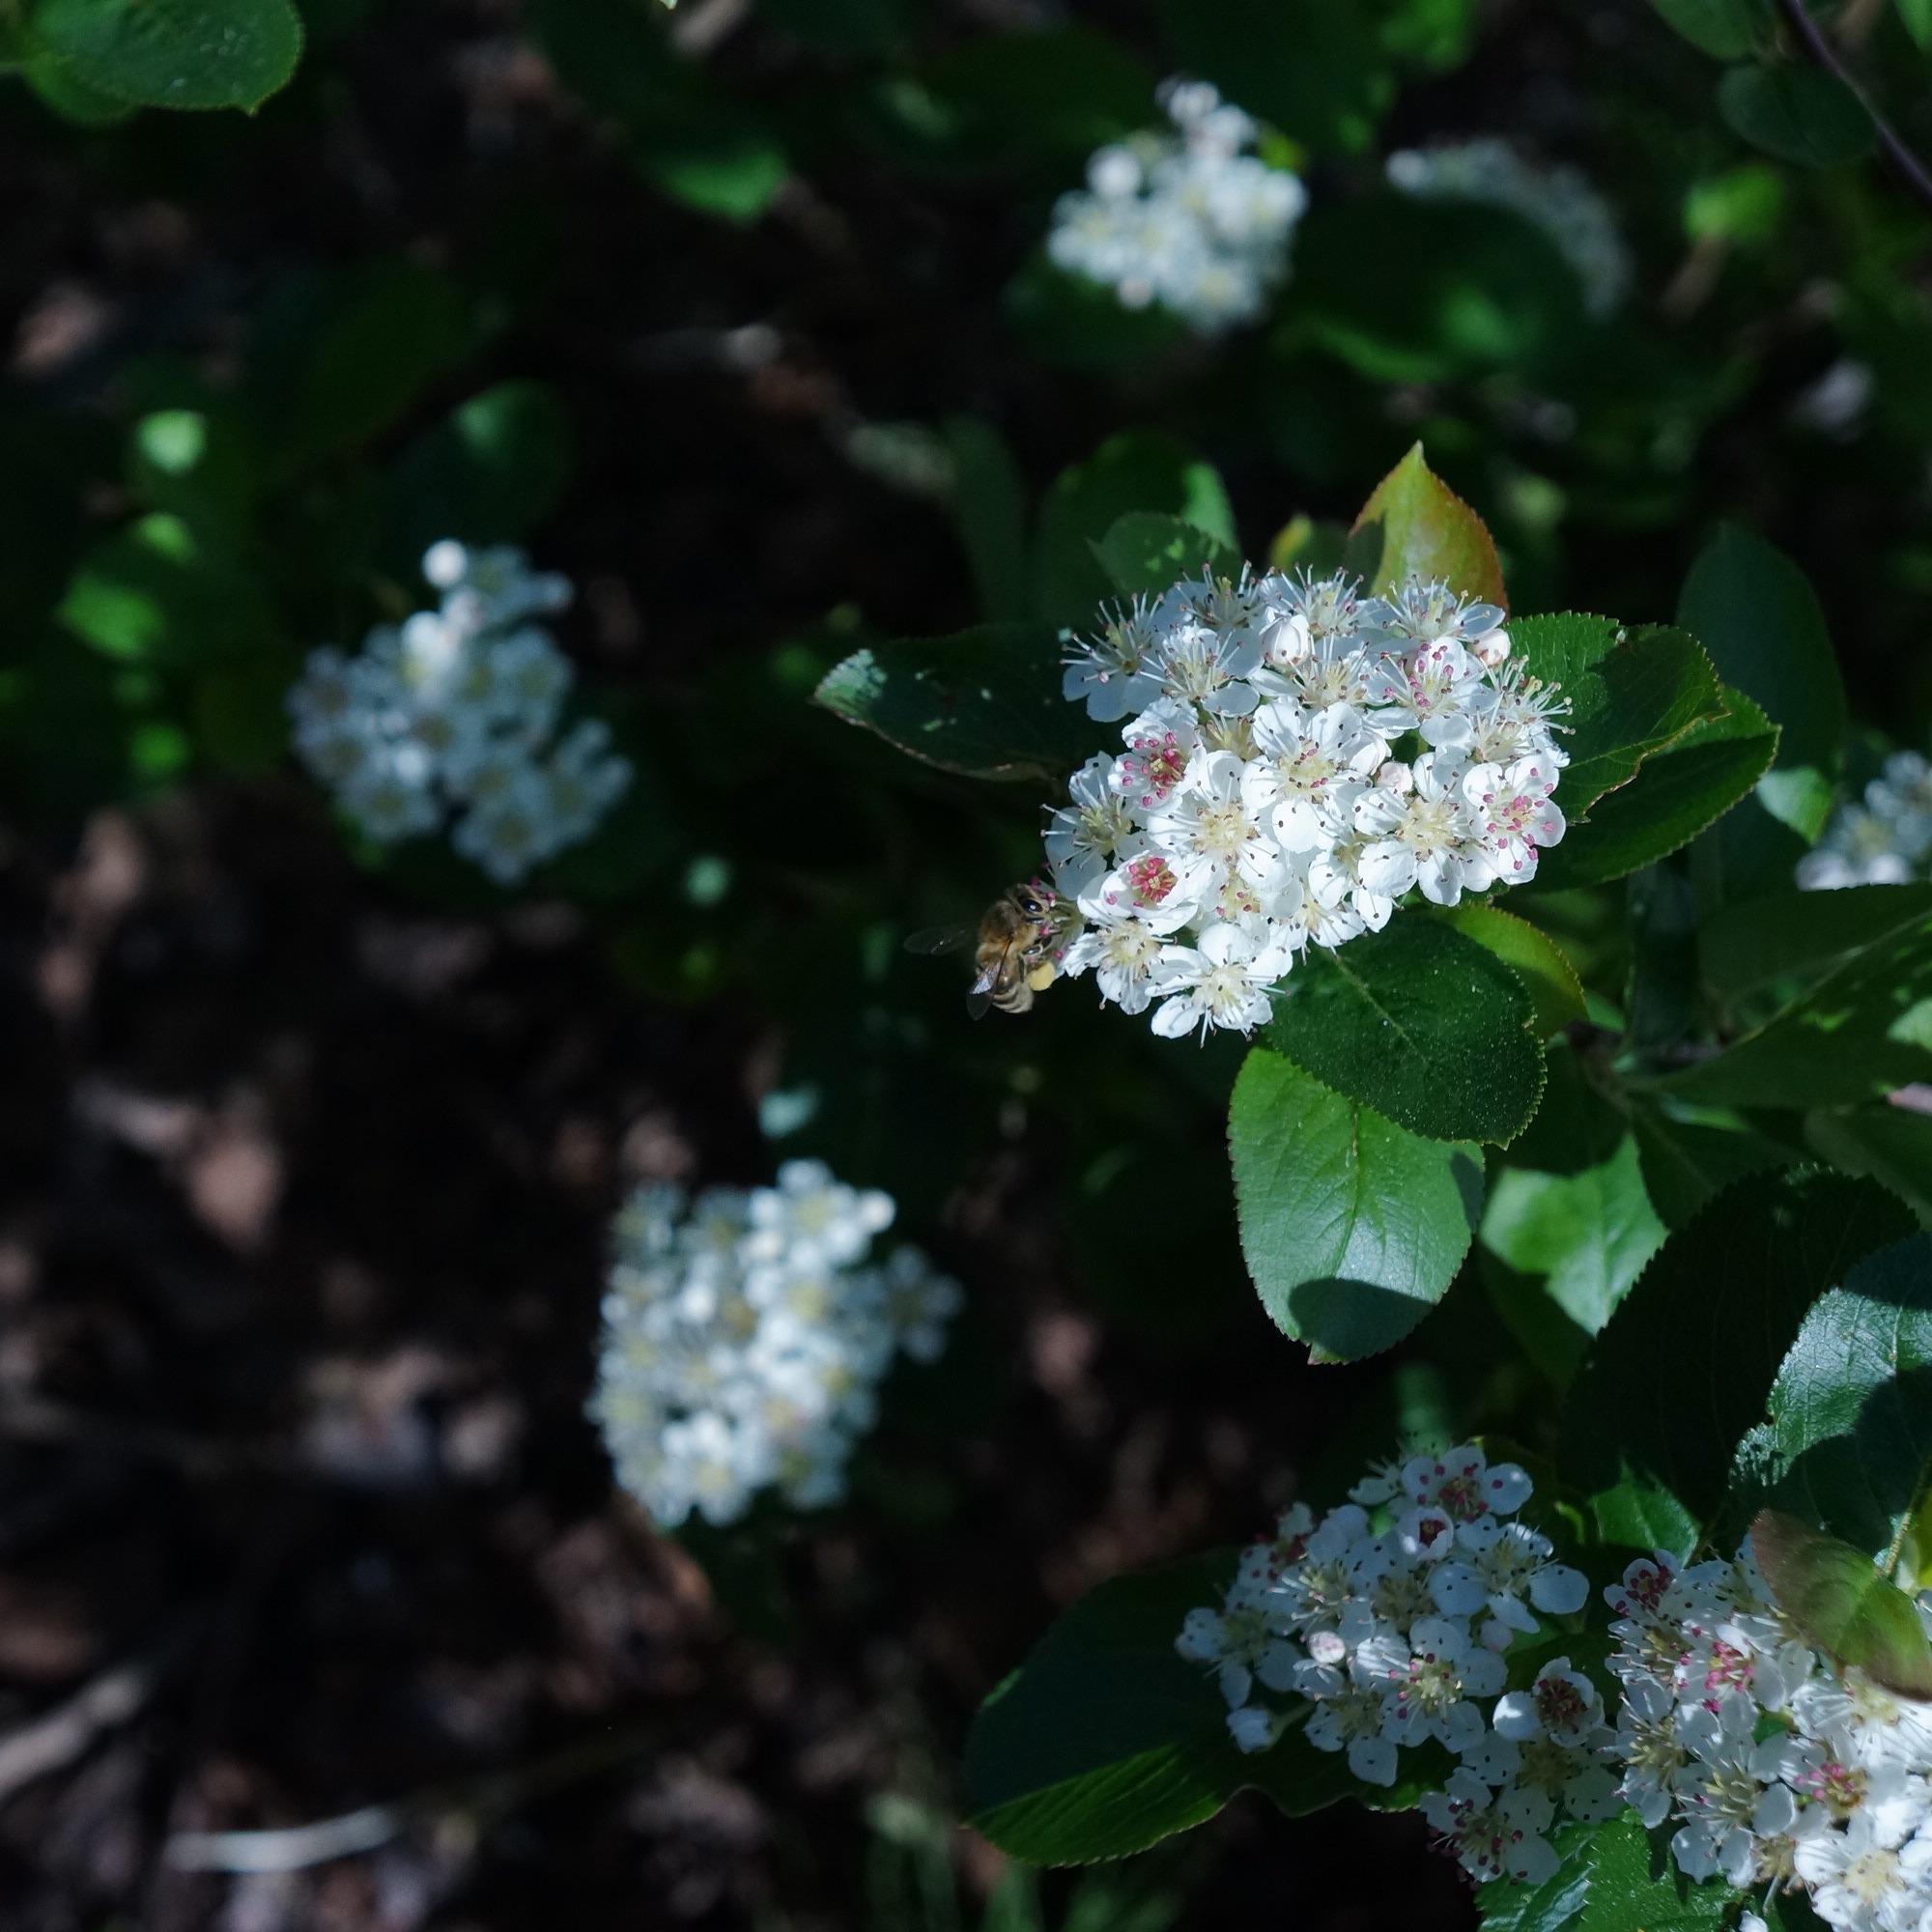
nature, branch, blossom, plant, white, leaf, flower, botany, flora, hydrangea, wildflower, shrub, bee, viburnum, flowering plant, aronia, hydrangeaceae, land plant, ampianinen